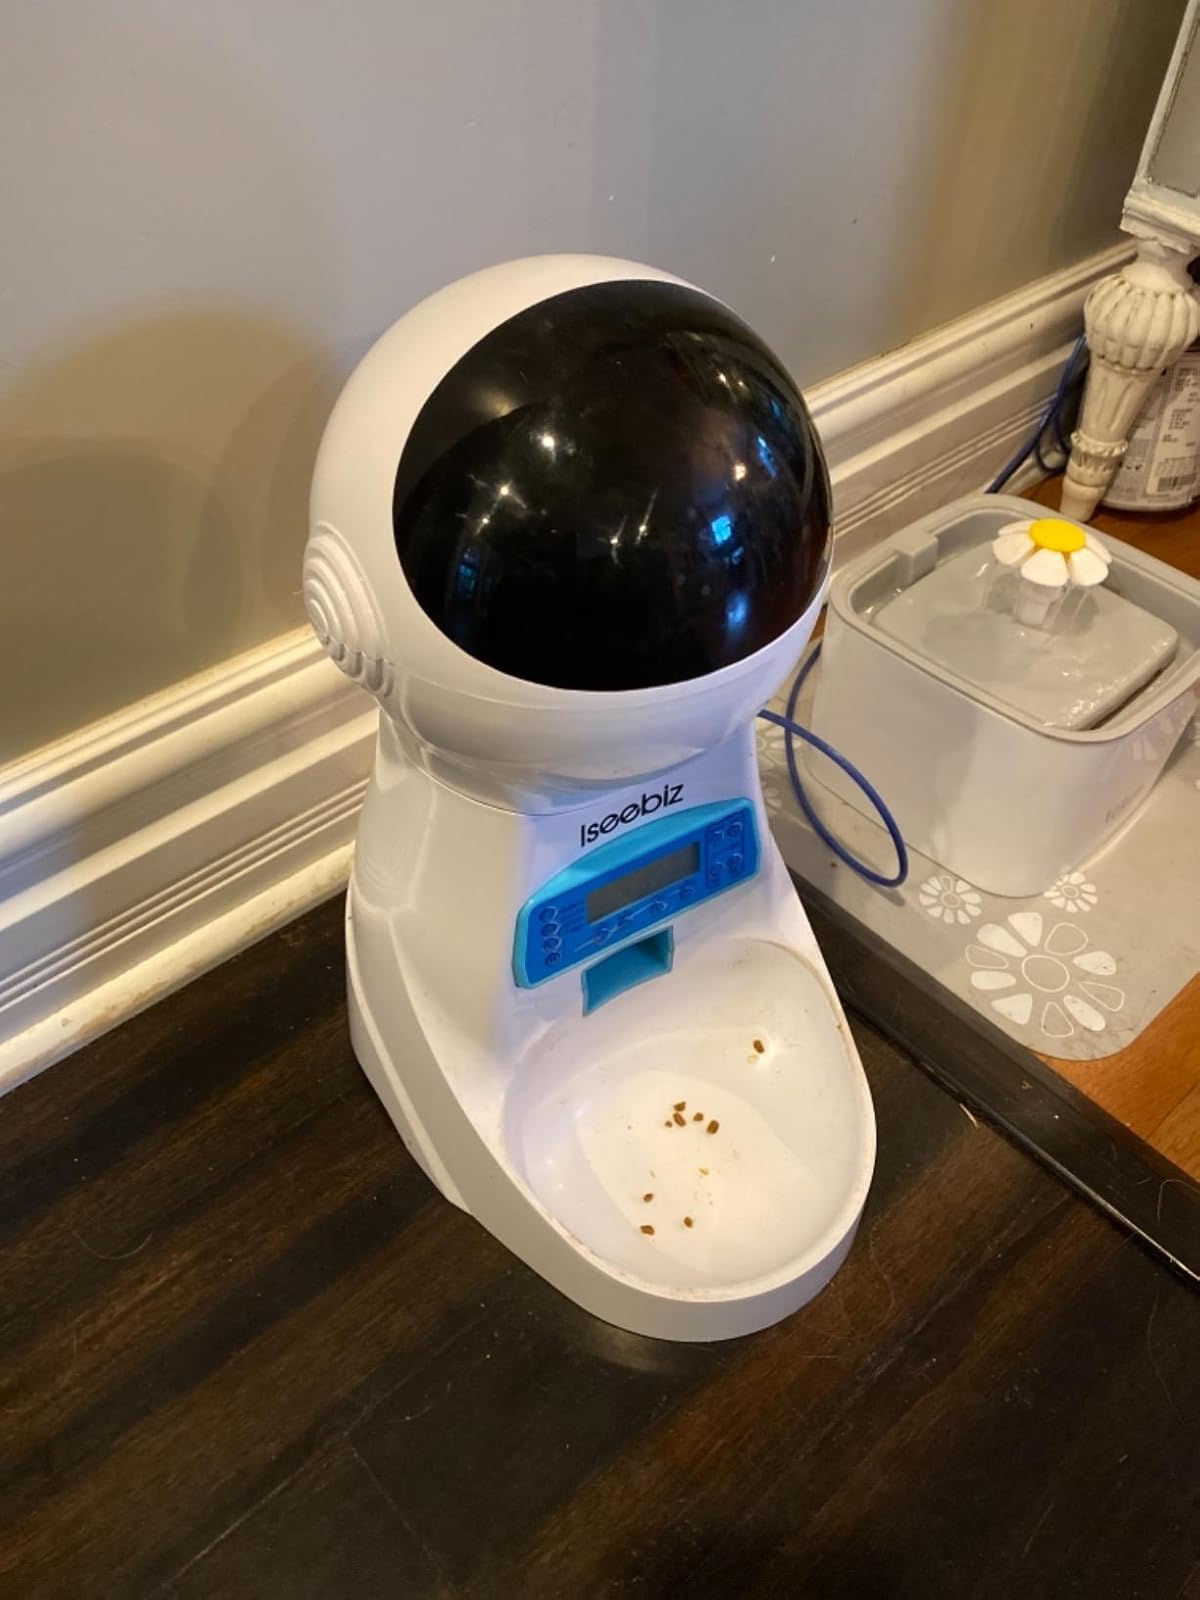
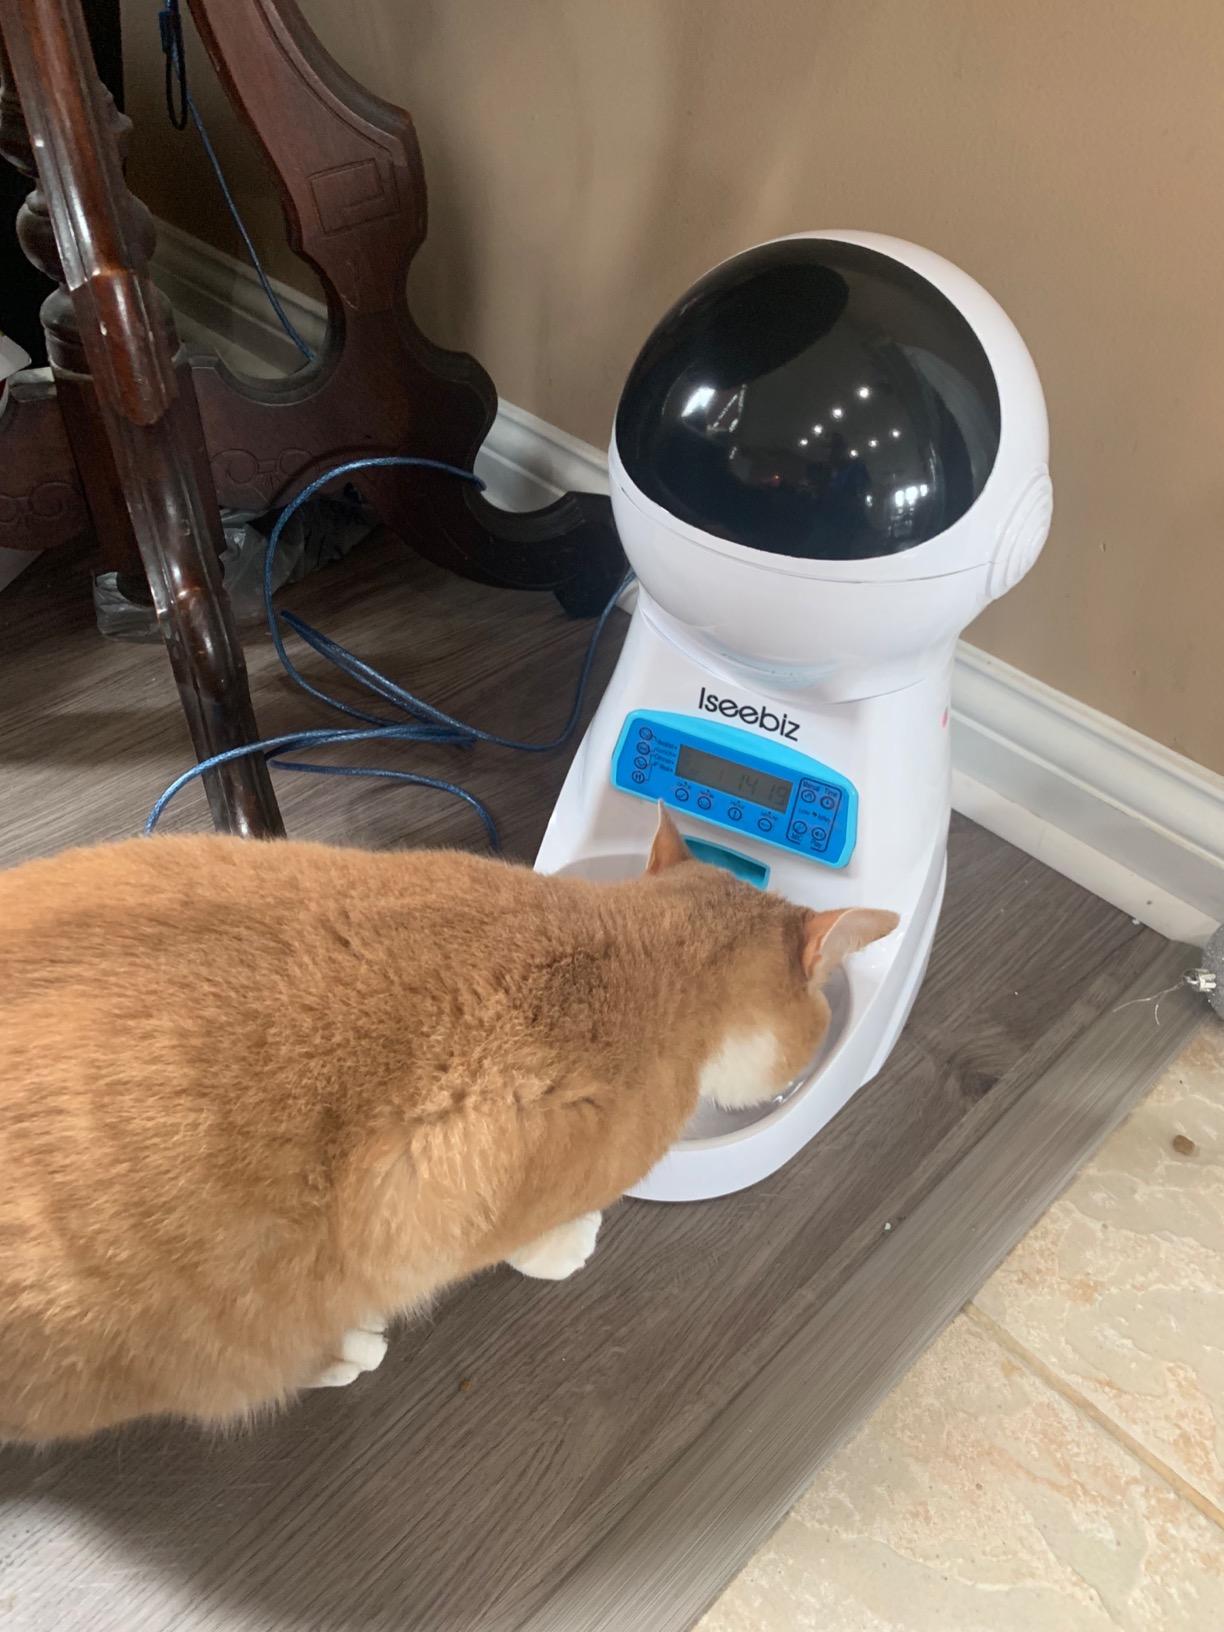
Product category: items_feeder
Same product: yes